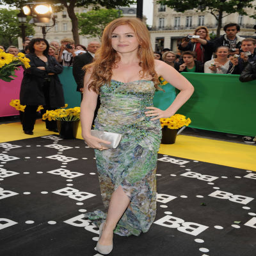
actor attends the premiere of film .